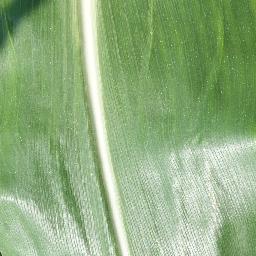
Label: Corn___healthy